414 Electronic Warfare Support Squadron

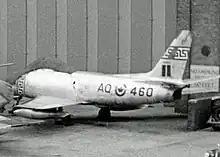
414 Squadron Canadair Sabre 4 in 1954

On 1 November 1952 No 414 Fighter Squadron reformed at RCAF Station Bagotville. The following summer on 24 August 1953 as part of "Leap Frog IV" the squadron moved to 4 Wing Baden-Soellingen flying the Canadair Mark.4 Sabre. Four years later on 14 July 1957 the squadron disbanded to make room for the arrival of 419 Squadron flying the Avro Canada CF-100.